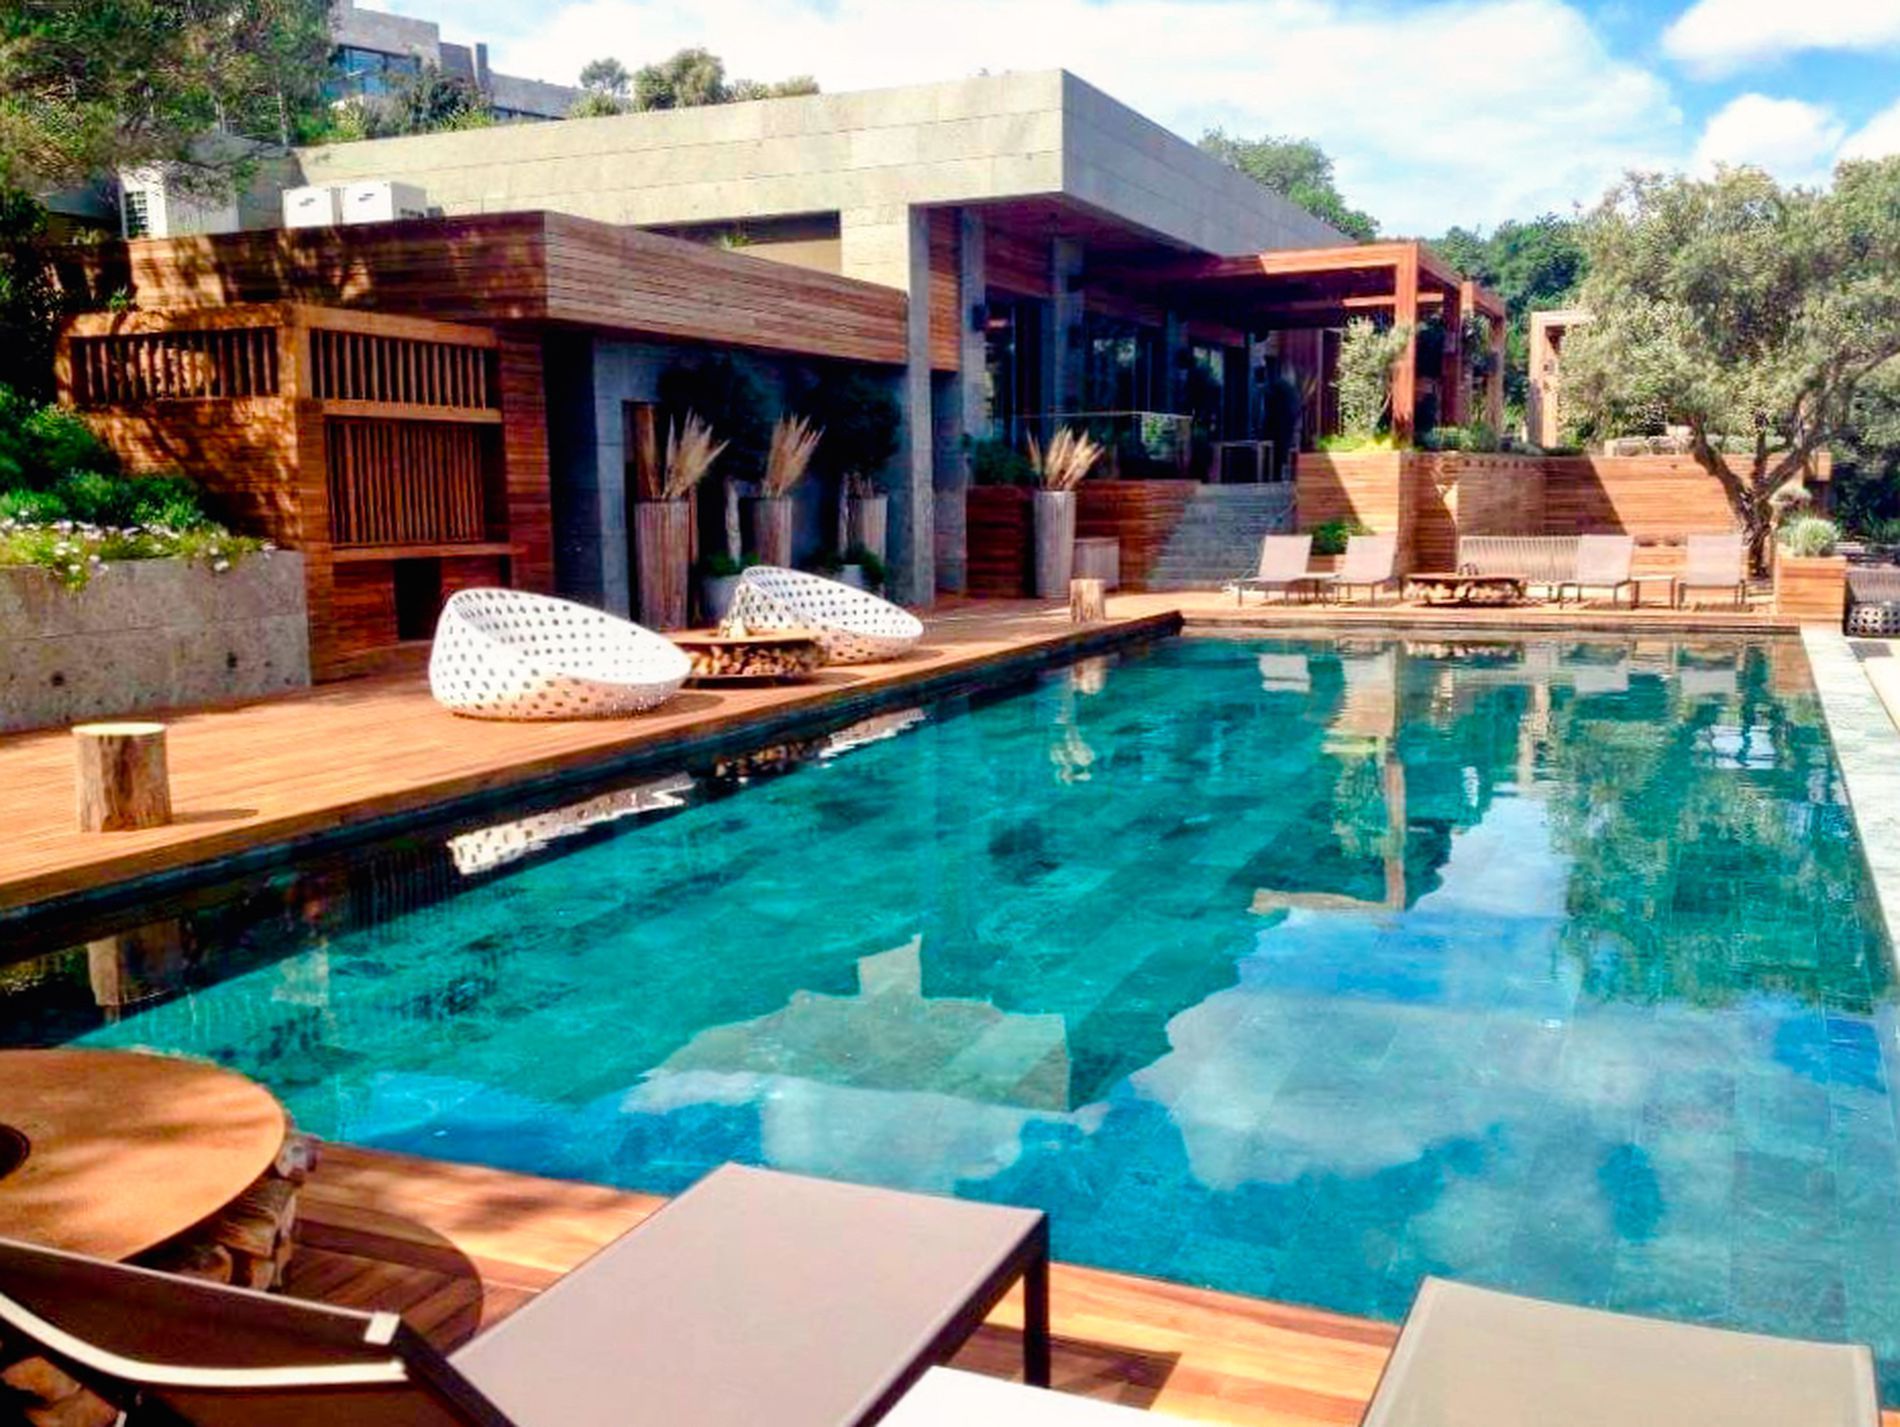
Luxury Villa with a Modern Pool
A yard with a swimming pool, above which are netted chairs, wooden tables, pool chairs, and chairs in the shape of tree trunks. All of this belongs to a villa with a modern and contemporary wooden design surrounded by trees and plants on all sides, and ornamental plants. Behind the villa is a distant building, and all of this is under a blue sky full of clouds.
Tilted and low angle shot, evokes a sense of calm and relaxation, sunny and warm atmosphere, natural sunlight, photography style with wide framing for clear details, warm wood tones, browns, blues and greens
Labels: Architecture, Building, House, Housing, Villa, Hotel, Resort, Pool, Water, Swimming Pool, Outdoors, Backyard, Nature, Yard, Waterfront, Deck, Porch, Aerial View, Patio, Lounge chairs, Sky, Plant, Trees, Decorative plant, Pool chairs, Table, Tree Trunk, Wooden table, Concrete stone, Stairs, Mesh chair, mesh chair